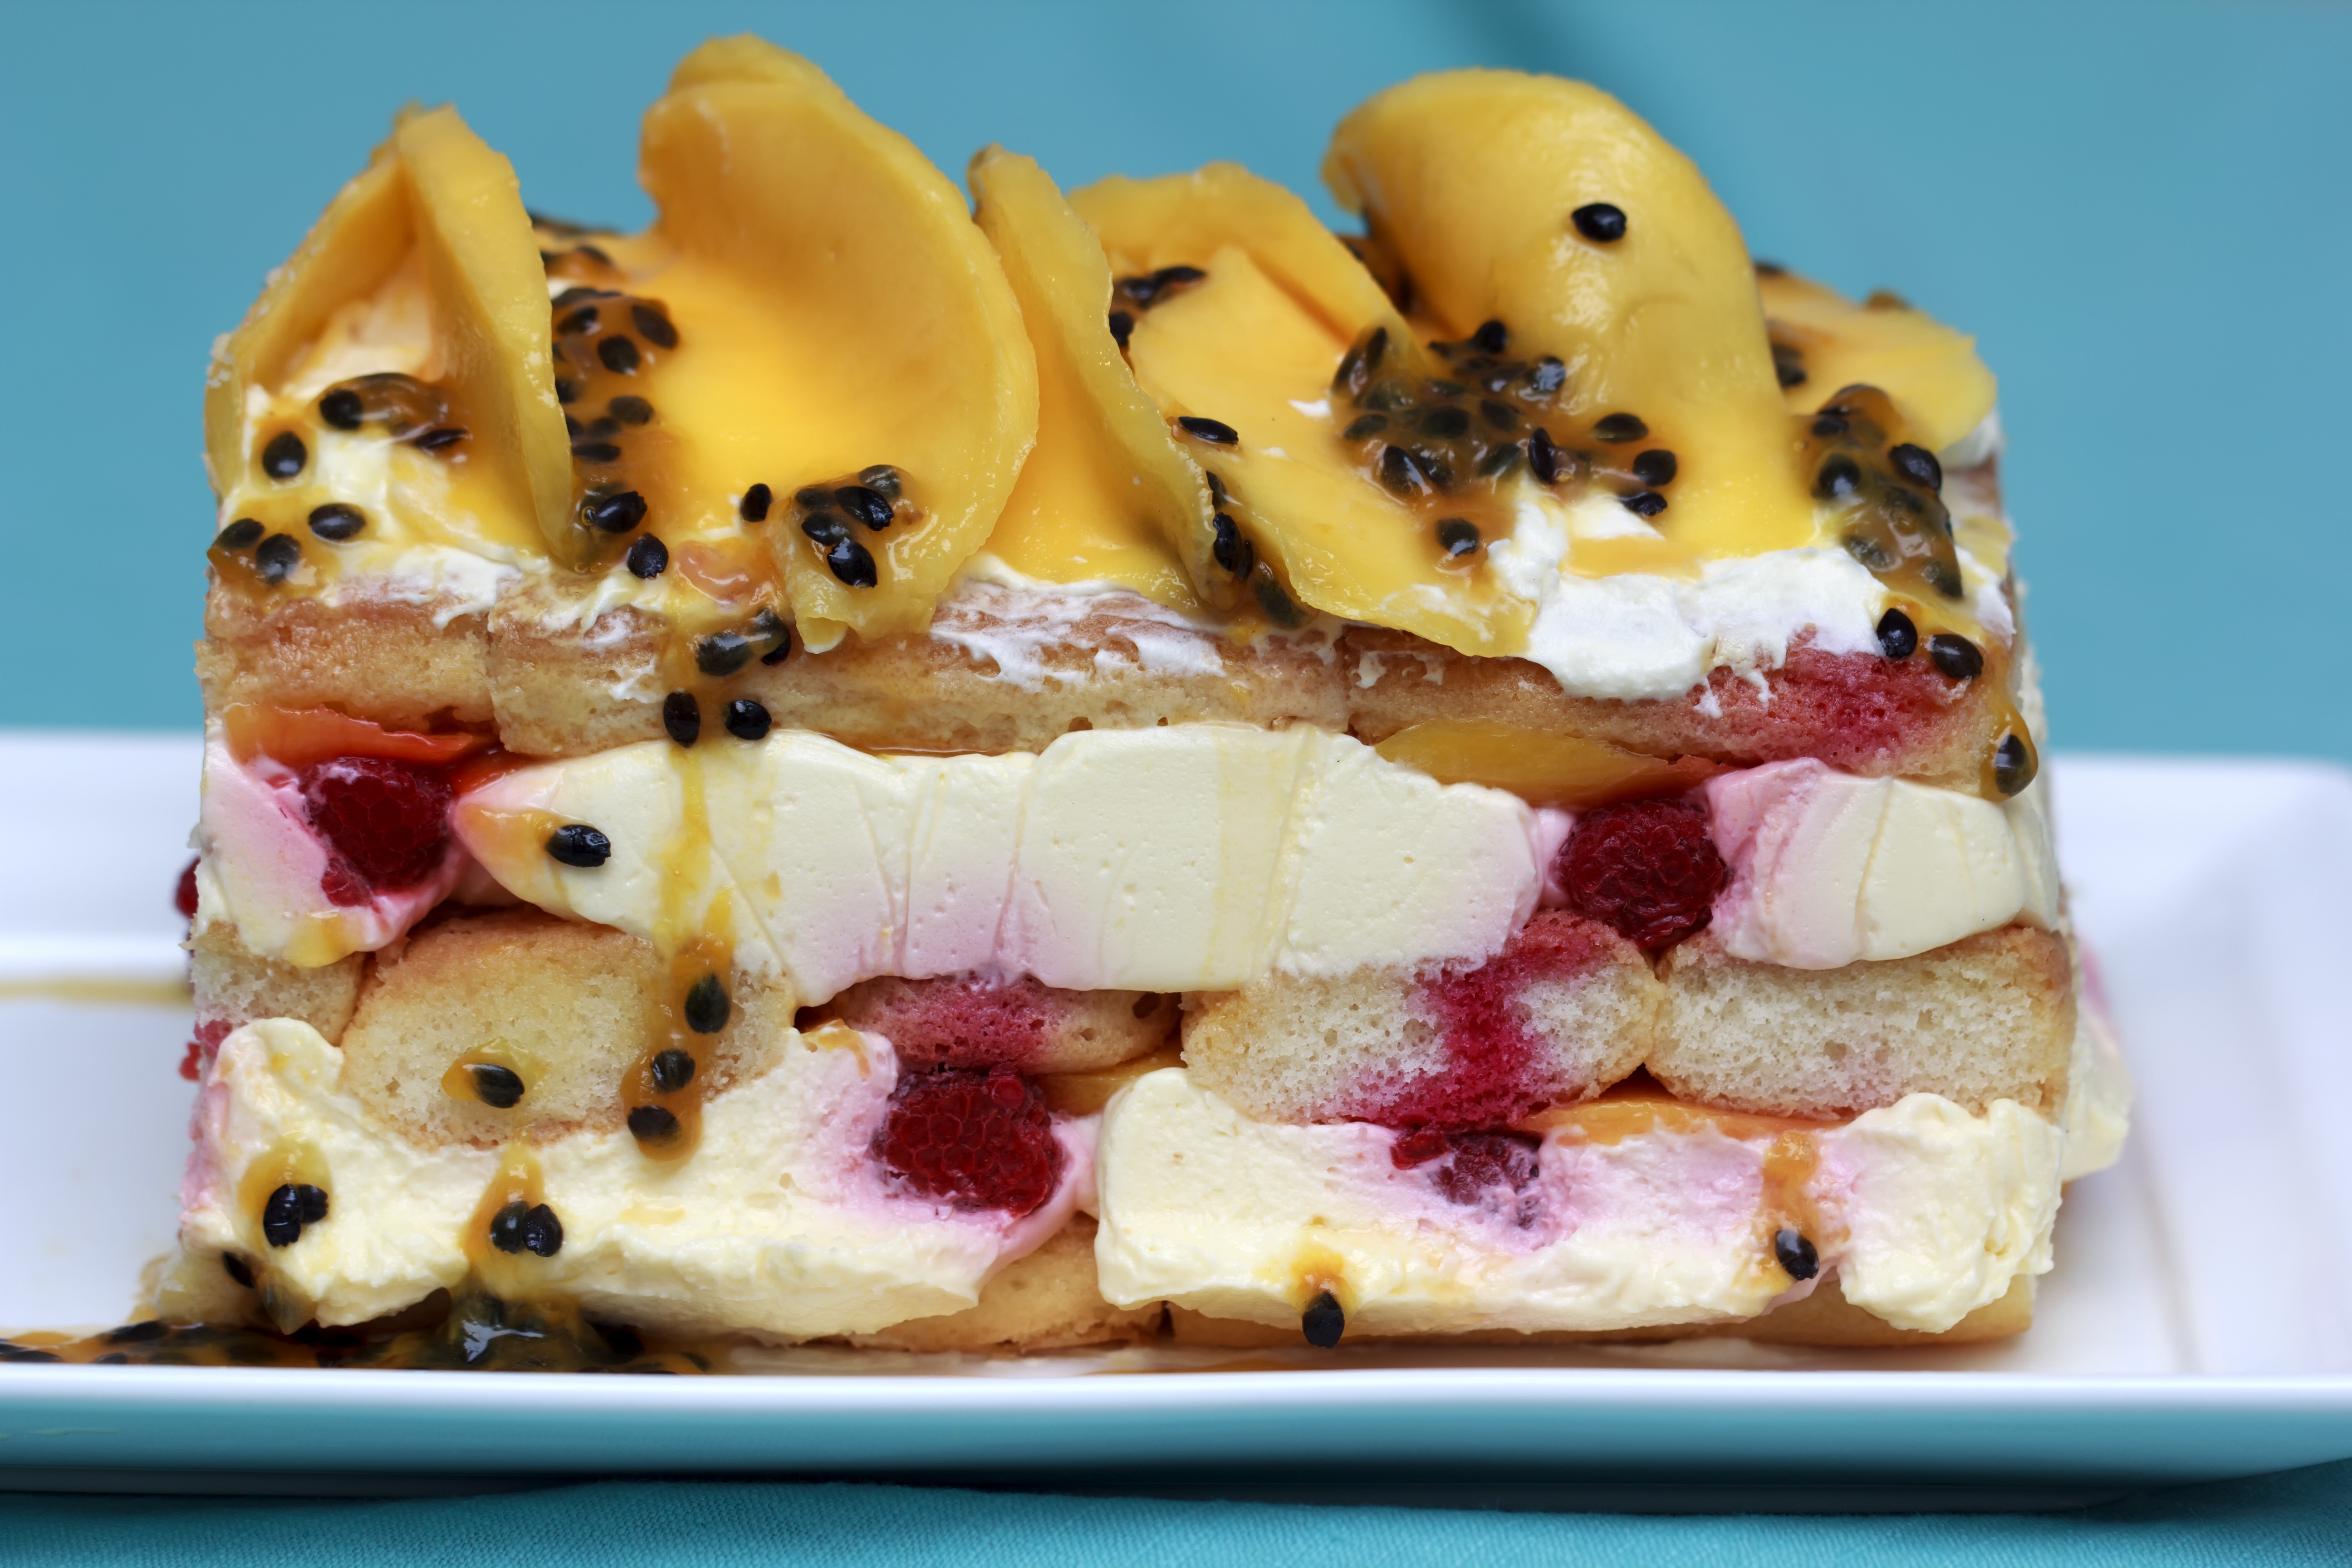
plant, fruit, berry, sweet, spiral, decoration, orange, dish, meal, food, ingredient, produce, tropical, fresh, yellow, breakfast, chocolate, baking, juicy, ice cream, dessert, cuisine, cream, delicious, cake, dairy product, pie, sponge, celebrate, flowers, tablecloth, pastries, coconut, french, jelly, sugar, holidays, mango, tasty, beautiful, exotic, mousse, gastronomy, physalis, persimmon, baked goods, gelatin, torte, pavlova, dakuaz, maracuja, entremet